Egypt Carrying the Light to Asia

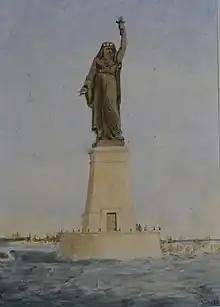
Bartholdi's conceptual rendering for "Egypt Carrying the Light to Asia." Watercolor.

Egypt Carrying the Light to Asia, also known as Progress Carrying the Light to Asia, was a plan for a colossal neoclassical sculpture. Designed in the late 1860s by French sculptor Frédéric Auguste Bartholdi, the project was to be a statue of a robed female "Saeid Misr" or "Upper Egyptian" bearing a torch at the entryway of the Suez Canal in Port Said, Egypt. The statue was to stand high and its pedestal was to rise to a height of . The proposed statue was declined by the Khedive, citing the expensive cost, and in 1869 the Port Said Lighthouse, designed by François Coignet, was built in the same location.